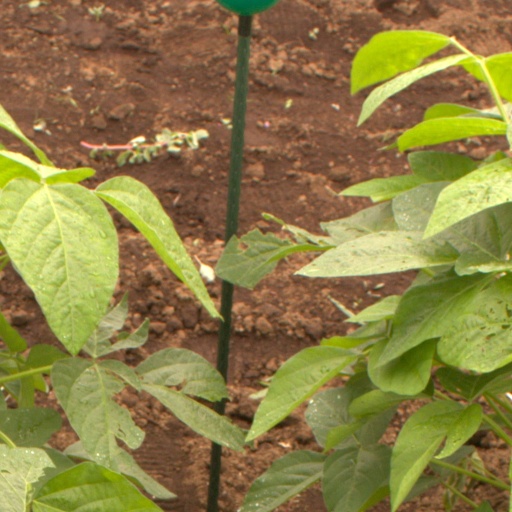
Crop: soybean